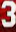
Number: 3